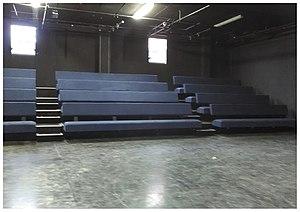
Plateau#02 - La Distillerie
Aubagne est une commune située dans le département des Bouches-du-Rhône en région Provence-Alpes-Côte d'Azur dans le Sud-Est de la France.